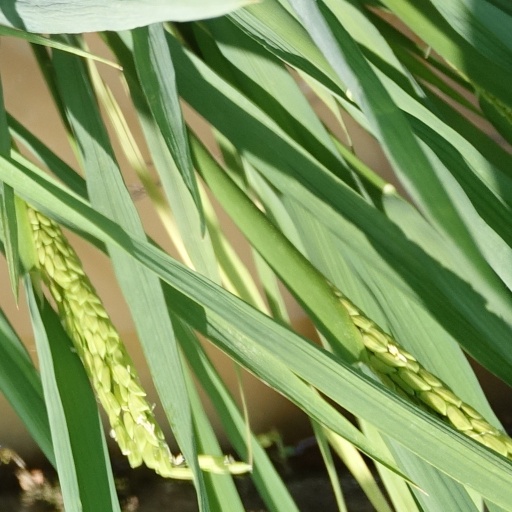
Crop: rice